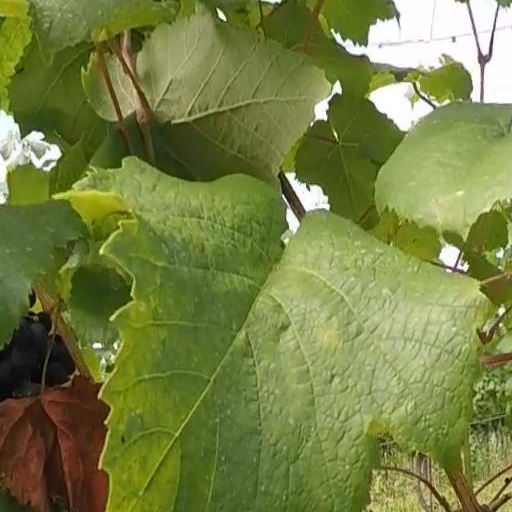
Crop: grape